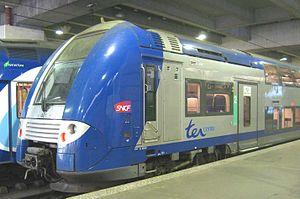
TER, pour Transport express régional, désigne une marque commerciale de SNCF Voyageurs qui s'applique aux trains et autocars qu'elle exploite dans le cadre de conventions passées avec les régions. Le terme TER est utilisé pour désigner l'ensemble de l'activité du transport régional ou un train faisant partie de cette activité. Tous les trains de desserte régionale et locale exploités par SNCF Mobilités sont des trains TER, sauf en Île-de-France, où la marque Transilien est utilisée, et en Corse où c'est les Chemins de fer de la Corse qui assurent le réseau de transport ferroviaire régional. Les trains TER organisés par les régions limitrophes desservent toutefois les gares parisiennes.